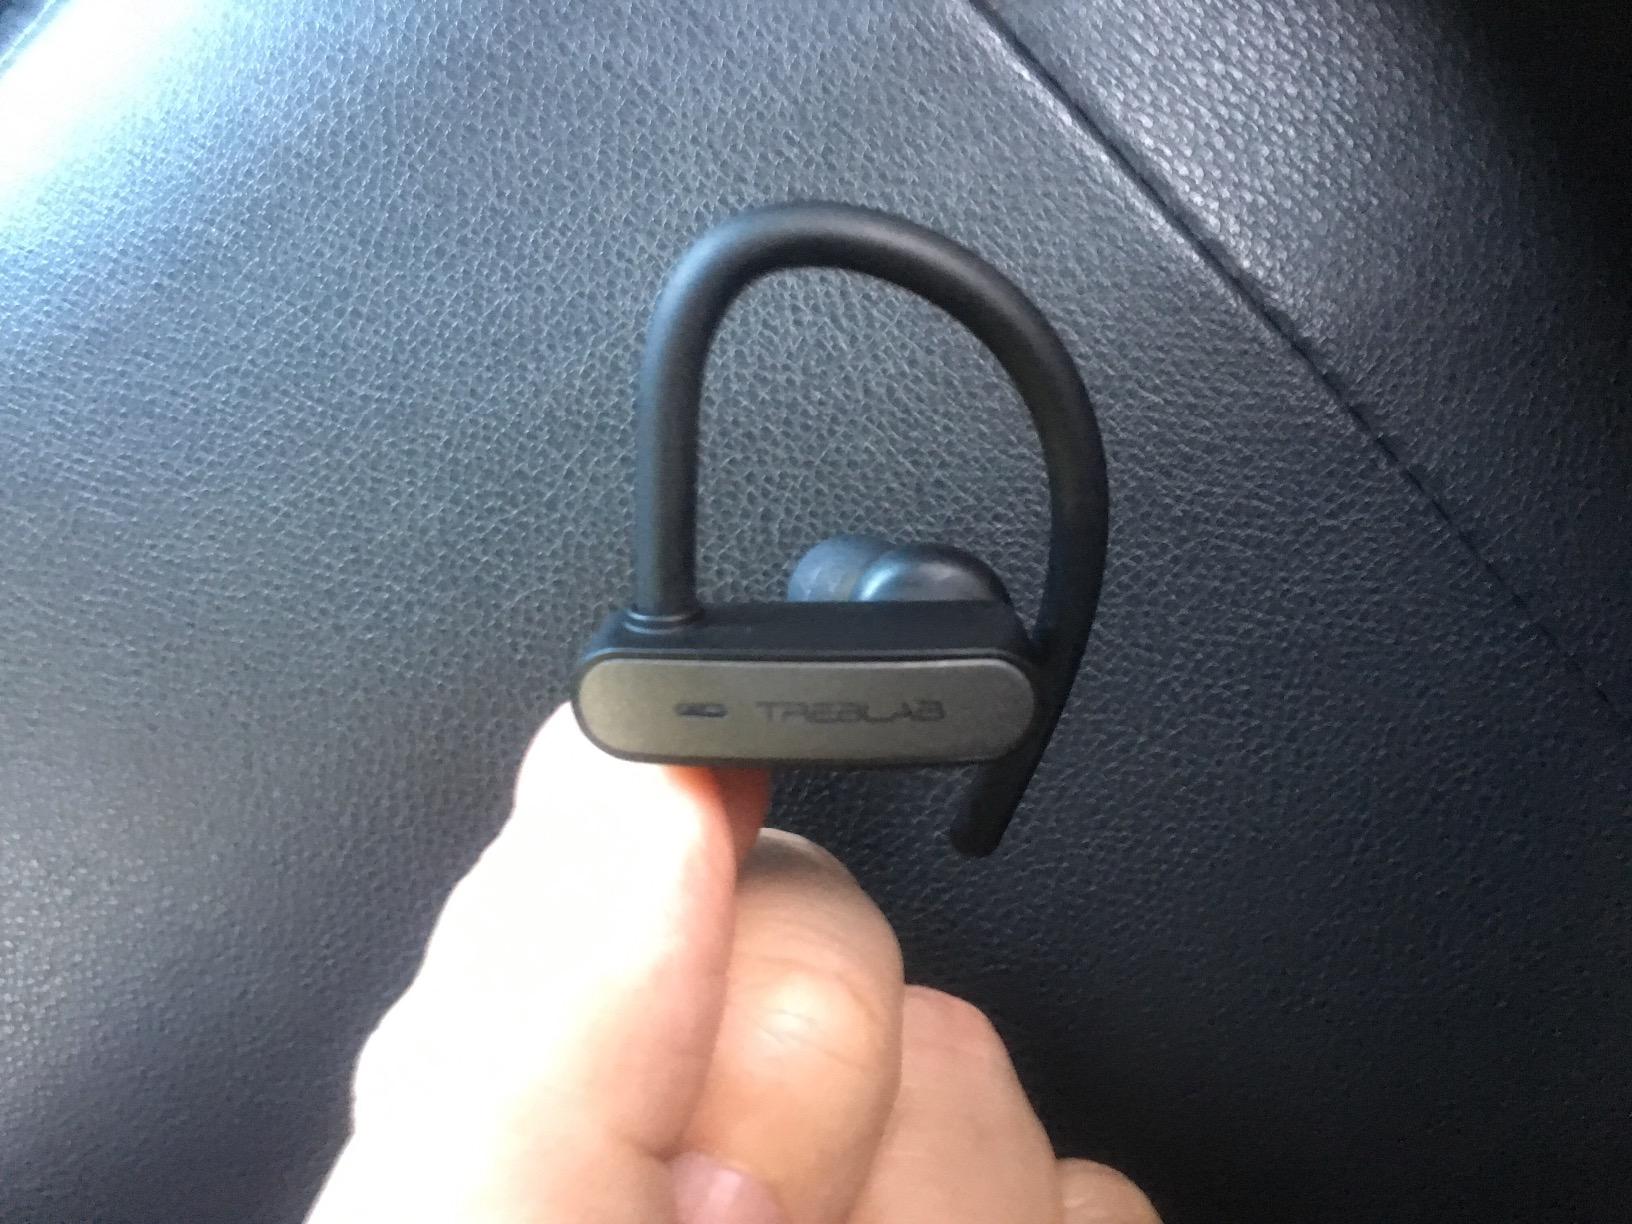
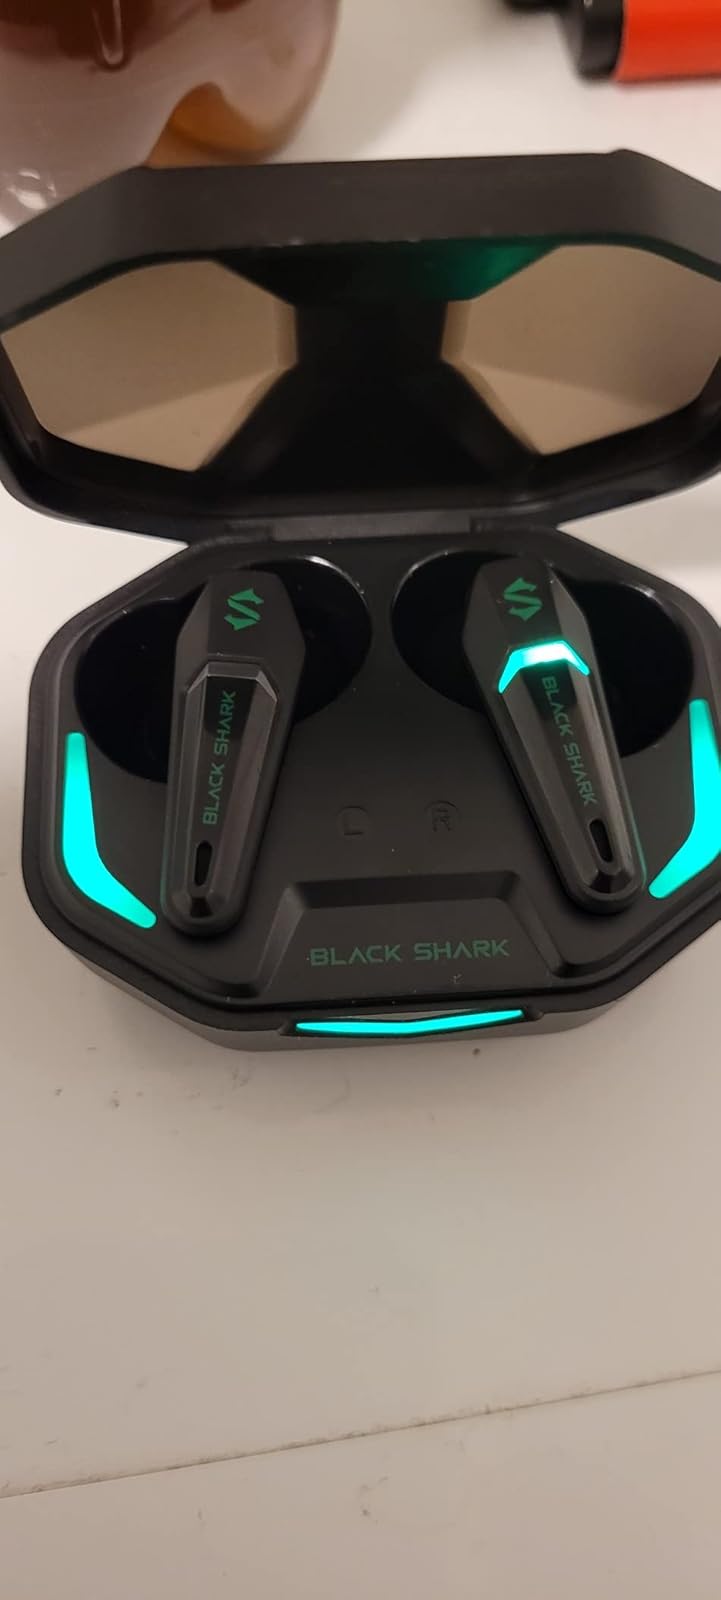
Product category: earbuds
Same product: no